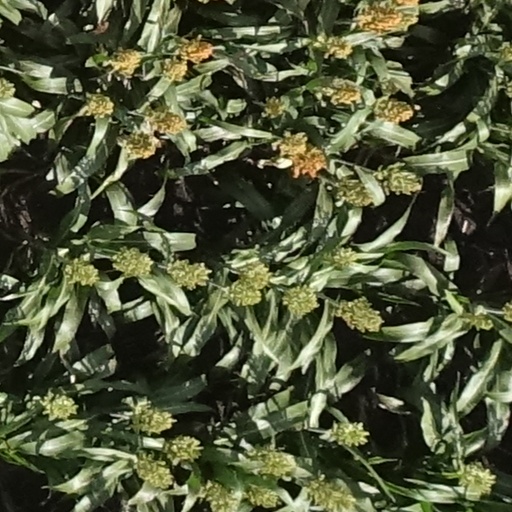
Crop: sorghum